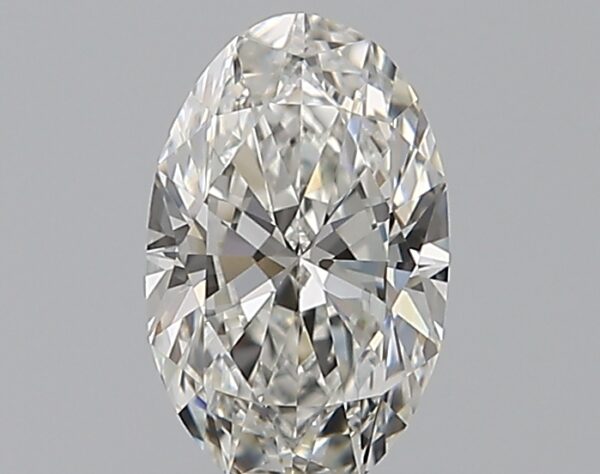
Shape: oval
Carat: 0.57
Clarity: VS1
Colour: G
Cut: EX
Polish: EX
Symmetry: VG
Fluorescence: N
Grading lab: GIA
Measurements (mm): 7.13 x 4.41 x 2.69